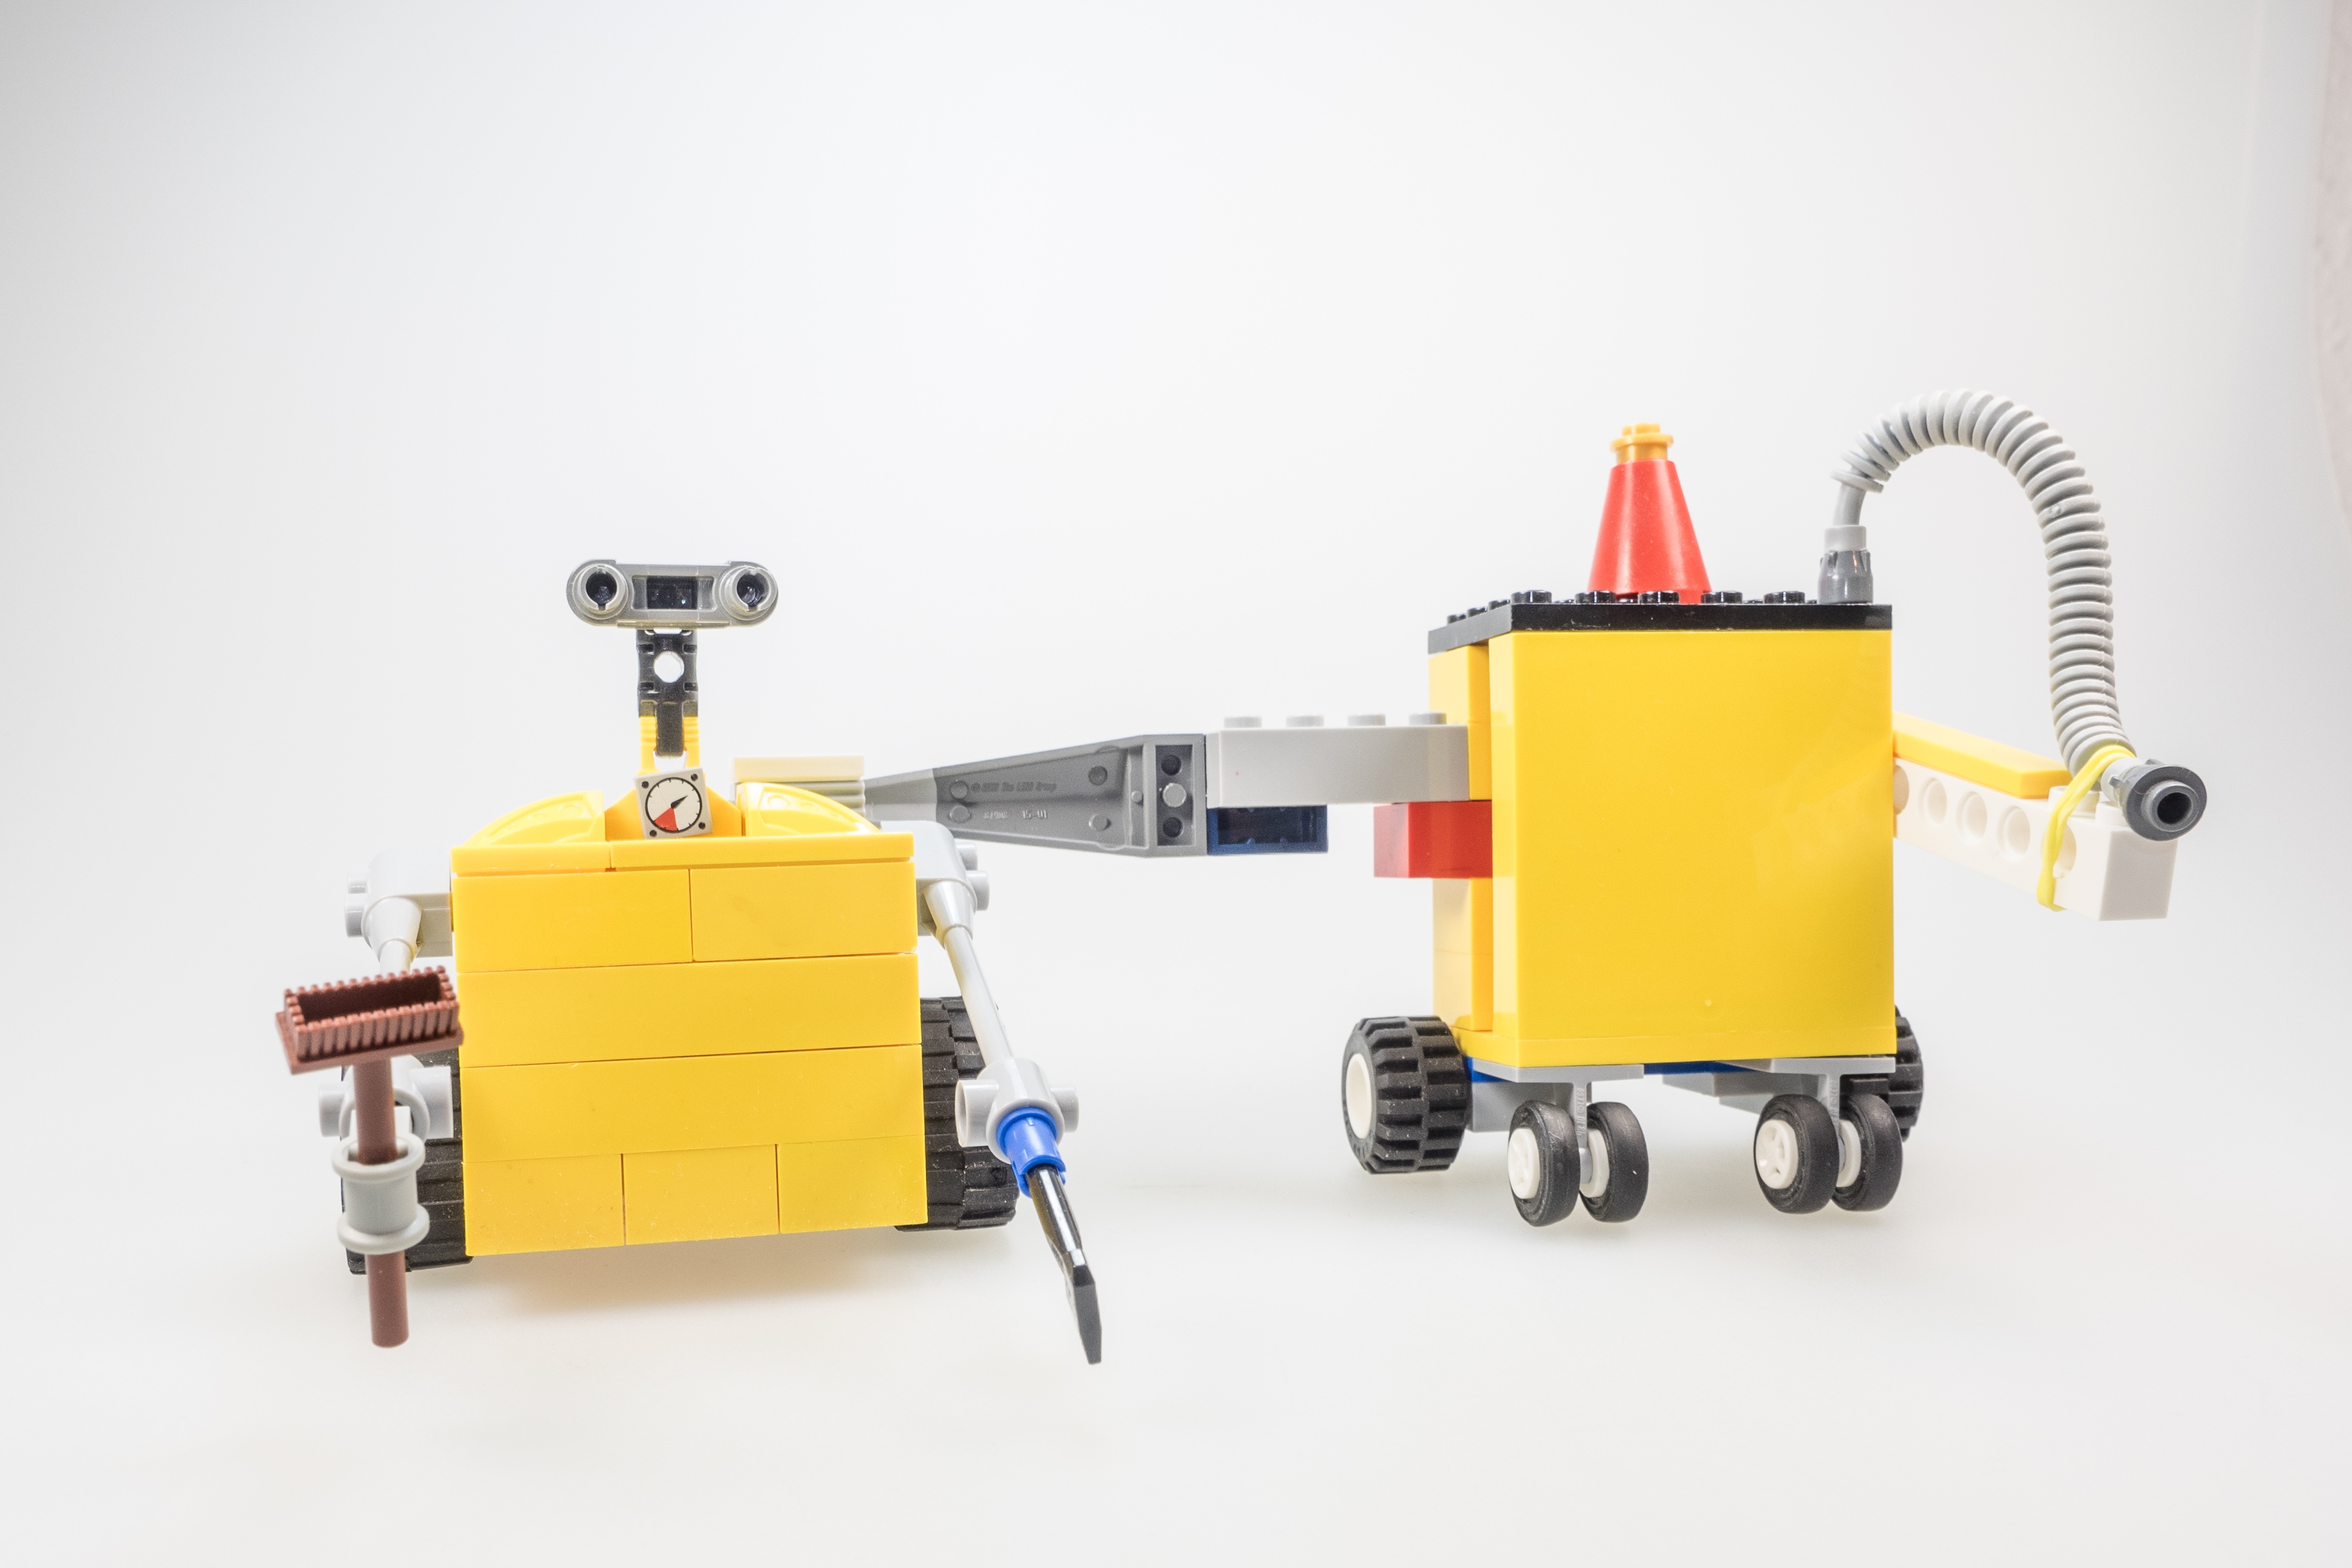
computer, machine, yellow, toy, product, figure, lego, robot, cult, artificial intelligence, controlled, wall e